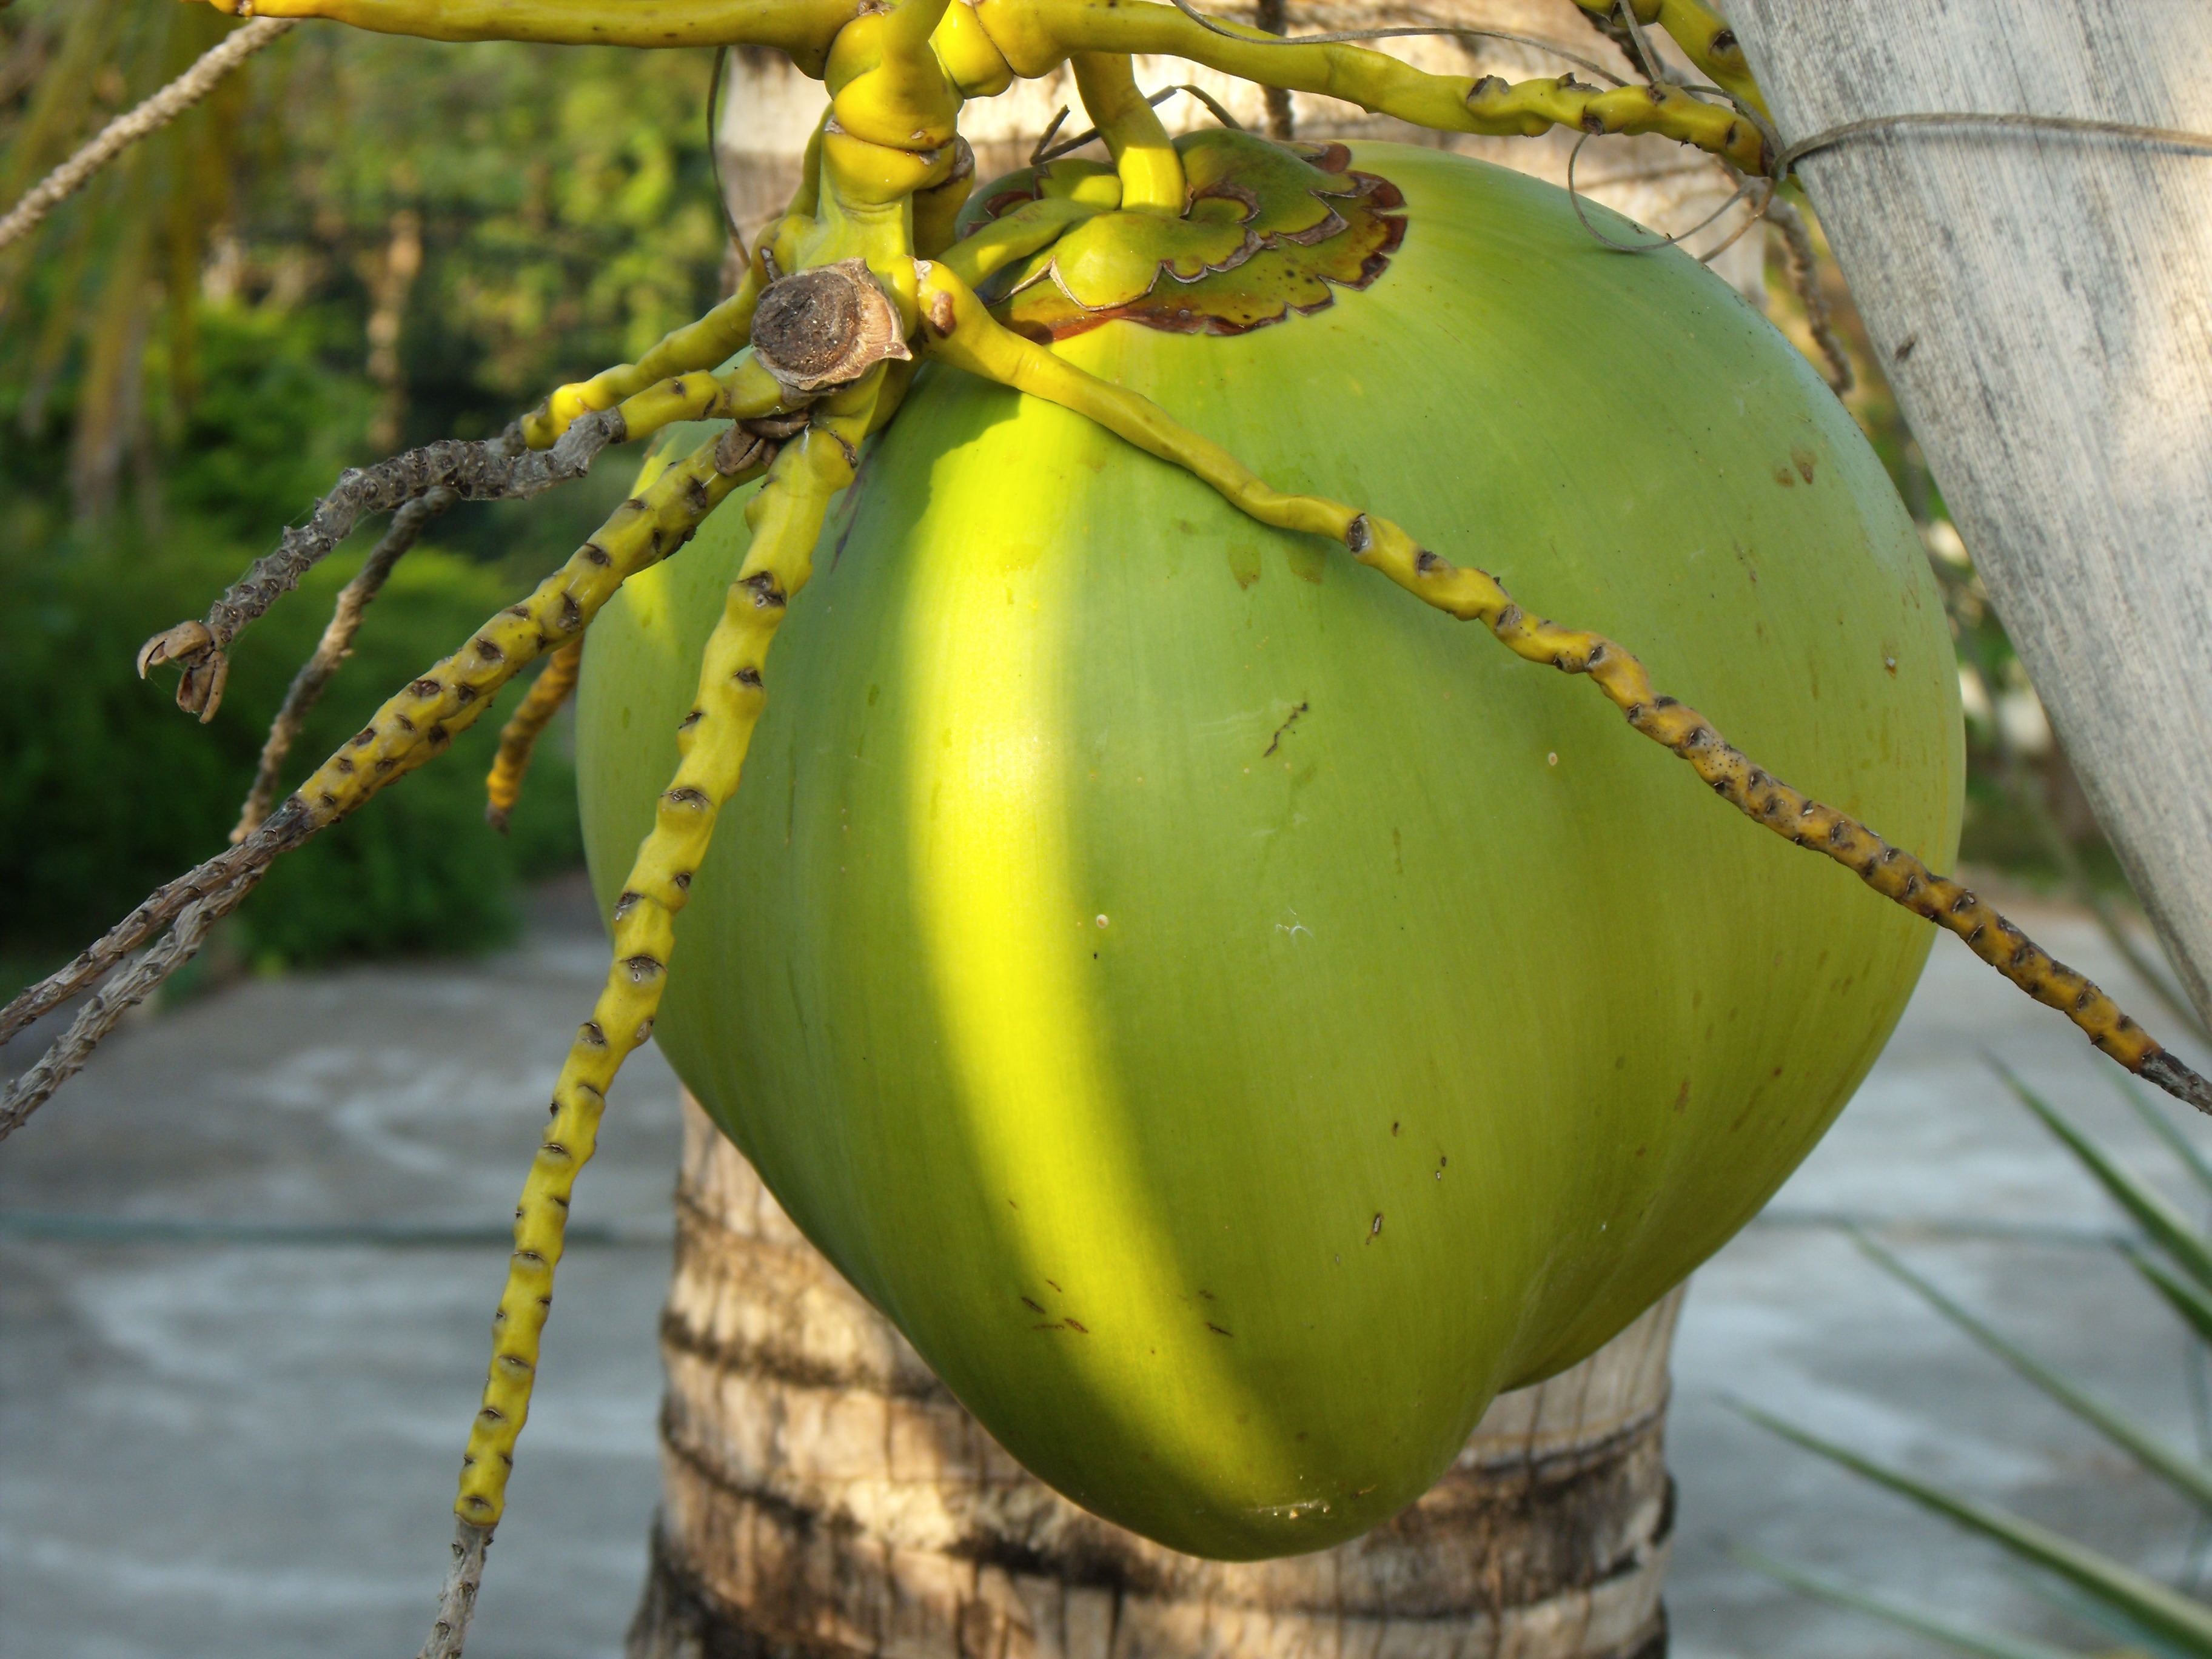
tree, nature, plant, leaf, flower, food, green, palm, produce, insect, botany, yellow, flora, fauna, invertebrate, close up, coconut, macro photography, flowering plant, coconut tree, plant stem, land plant, arecales